Svetlana Liapina

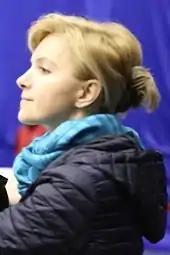
Liapina in 2016

Svetlana Evgenievna Lyapina (born January 14, 1967) is a Soviet figure skating coach and former ice dancer. With partner Georgi "Gorsha" Sur, she won two medals at the World Junior Championships for the Soviet Union. As a coach, she coached Australian ice dancers Portia Rigby and Francis Rigby, as well as many others in Australia.